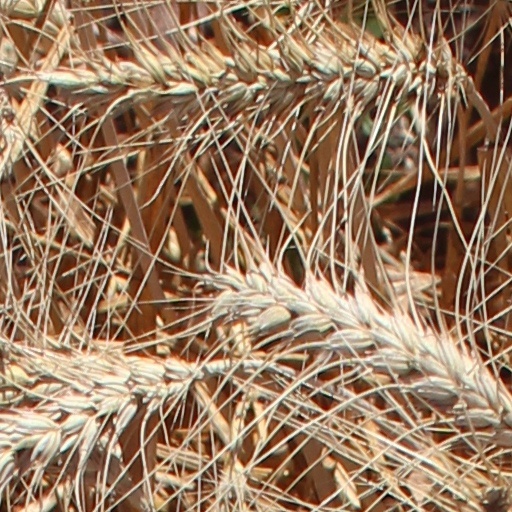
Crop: wheat